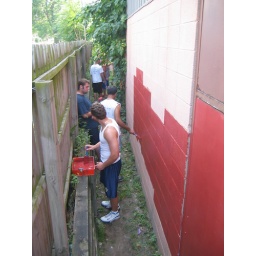
Fraternity guys helping the boys and girls club around their facility in Ypsilanti.